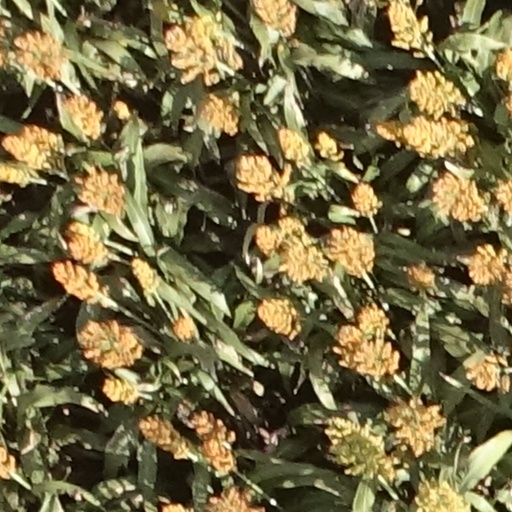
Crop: sorghum